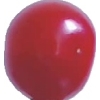
Label: images